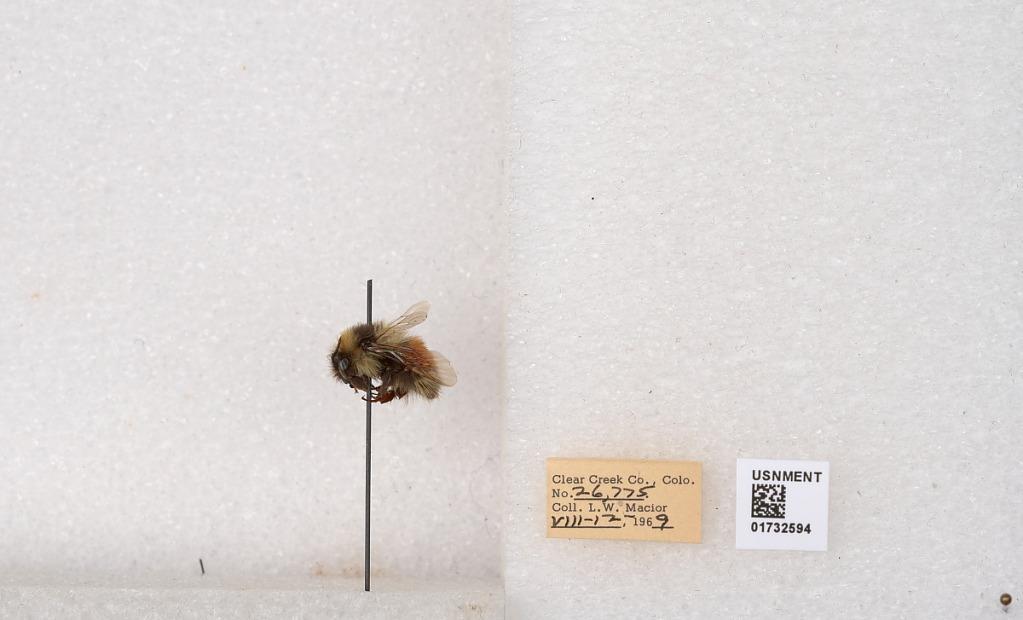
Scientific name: Bombus (Pyrobombus) sylvicola Kirby
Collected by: L. Macior
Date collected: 1969-8-12
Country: United States
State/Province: Colorado
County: Clear Creek
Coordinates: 39.7006, -105.694